Georges Oberhaeuser

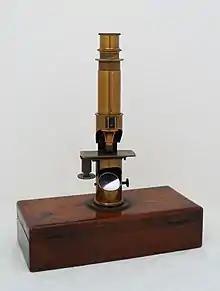
The small drum microscope of Oberhaeuser. this example about 1855.

Oberhaeuser's first commercial venture was during partnership with Bouquet und Achille Trécourt in 1822. Oberhaeuser produced one of his most successful early microscope designs for the student market. As research in cell biology and botany broadened, students needed a capable microscope more affordable than the complex expensive models available. The small drum microscope was the combination of a sturdy stand, based on earlier designs by Fraunhofer and Martin.